Christmas Wedding Planner

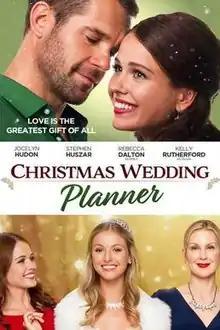

Christmas Wedding Planner is a 2017 Canadian drama romance film, directed by Justin G. Dyck and screenplay by Keith Cooper. The film is based on Once Upon A Wedding by Stacy Connelly.